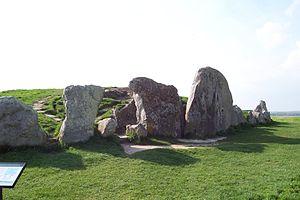
West Kennet Long Barrow est un tumulus du Néolithique, situé sur une éminence crayeuse, près de Silbury Hill, à 2,5 km au sud d'Avebury, Wiltshire, dans le sud de l'Angleterre.